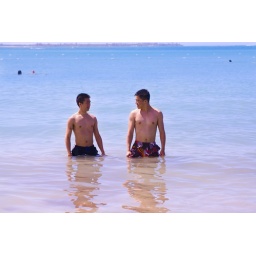
two guys in very blue water